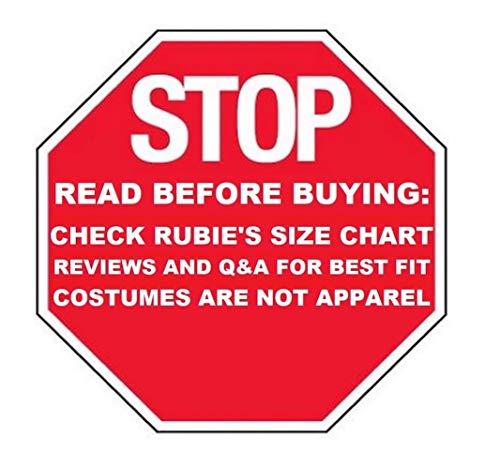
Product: Rubie's Costume Jurassic World T-Rex Child Costume, Small
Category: Toys & Games | Dress Up & Pretend Play | Costumes
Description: Rubie's Costume Jurassic World T-Rex Child Costume, Small.
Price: $16.40
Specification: ProductDimensions:12x10x2inches|ItemWeight:8.8ounces|ShippingWeight:11.4ounces(Viewshippingratesandpolicies)|DomesticShipping:ItemcanbeshippedwithinU.S.|InternationalShipping:ThisitemcanbeshippedtoselectcountriesoutsideoftheU.S.LearnMore|ASIN:B00SL13B2E|Itemmodelnumber:610814_S|Manufacturerrecommendedage:36months-4years